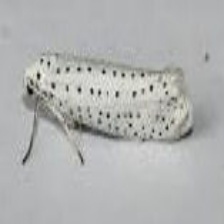
Species: BIRD CHERRY ERMINE MOTH